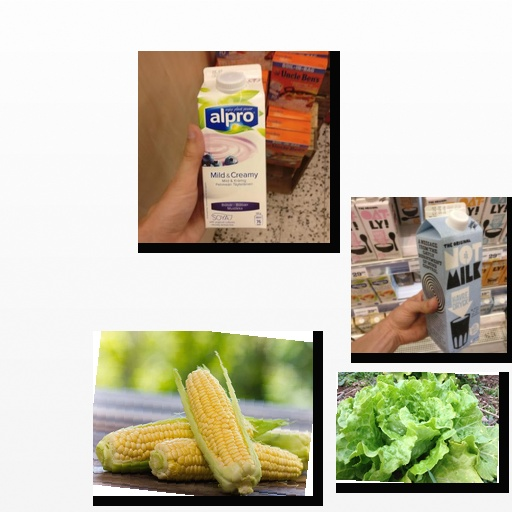
Food items: lettuce, blueberry_soyghurt, oat_milk, corn